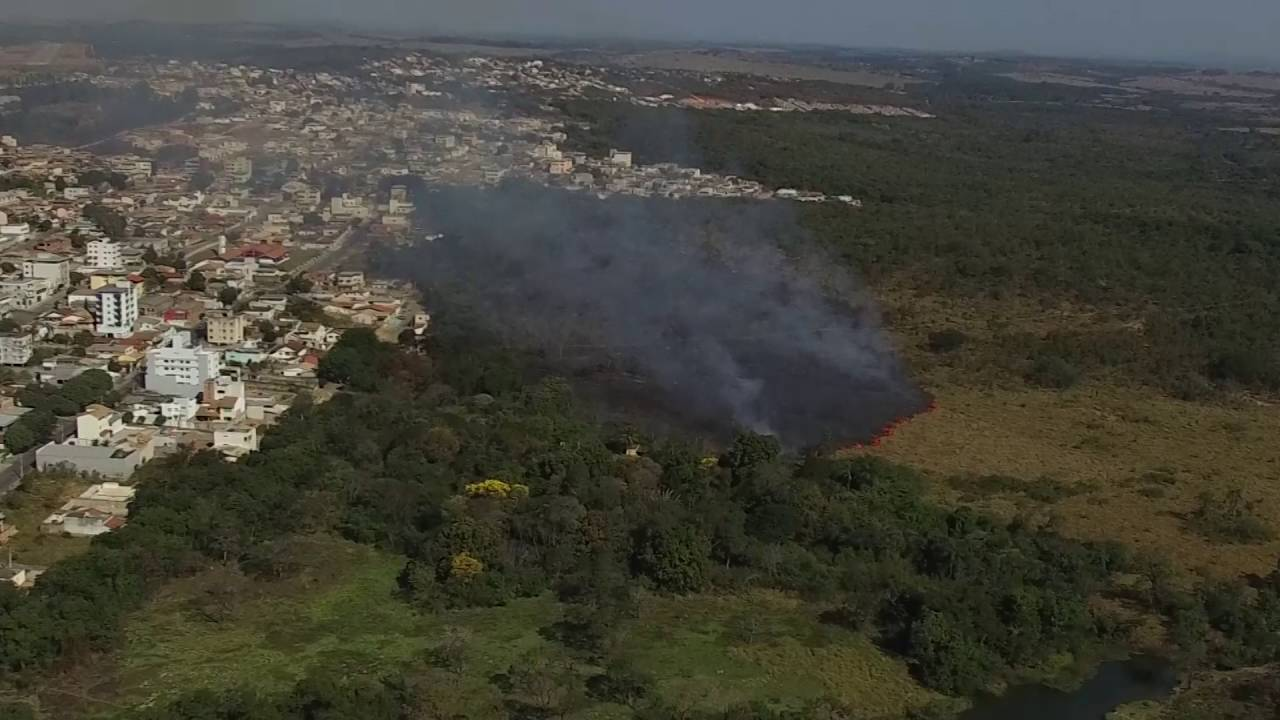
Fire: no
Smoke: yes